Ruth Roye

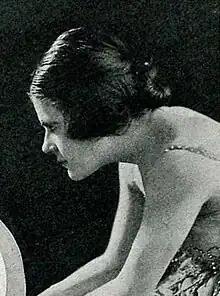
Roye in 1919

Ruth Roye (née Becker; January 9, 1896 – June 12, 1960) was an American vaudeville singer and comic performer who was billed as the "Princess of Ragtime". She had a successful career before marrying and retiring from show business.